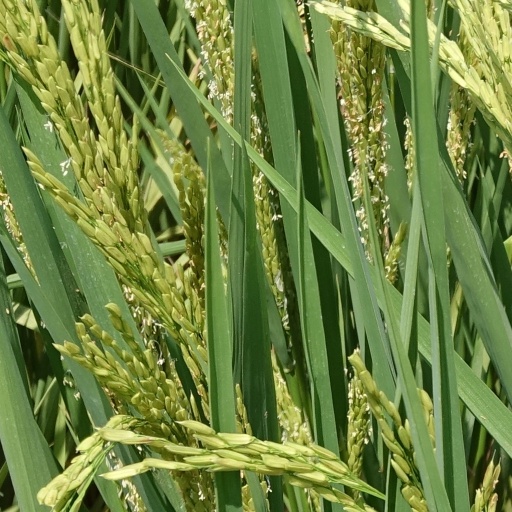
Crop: rice